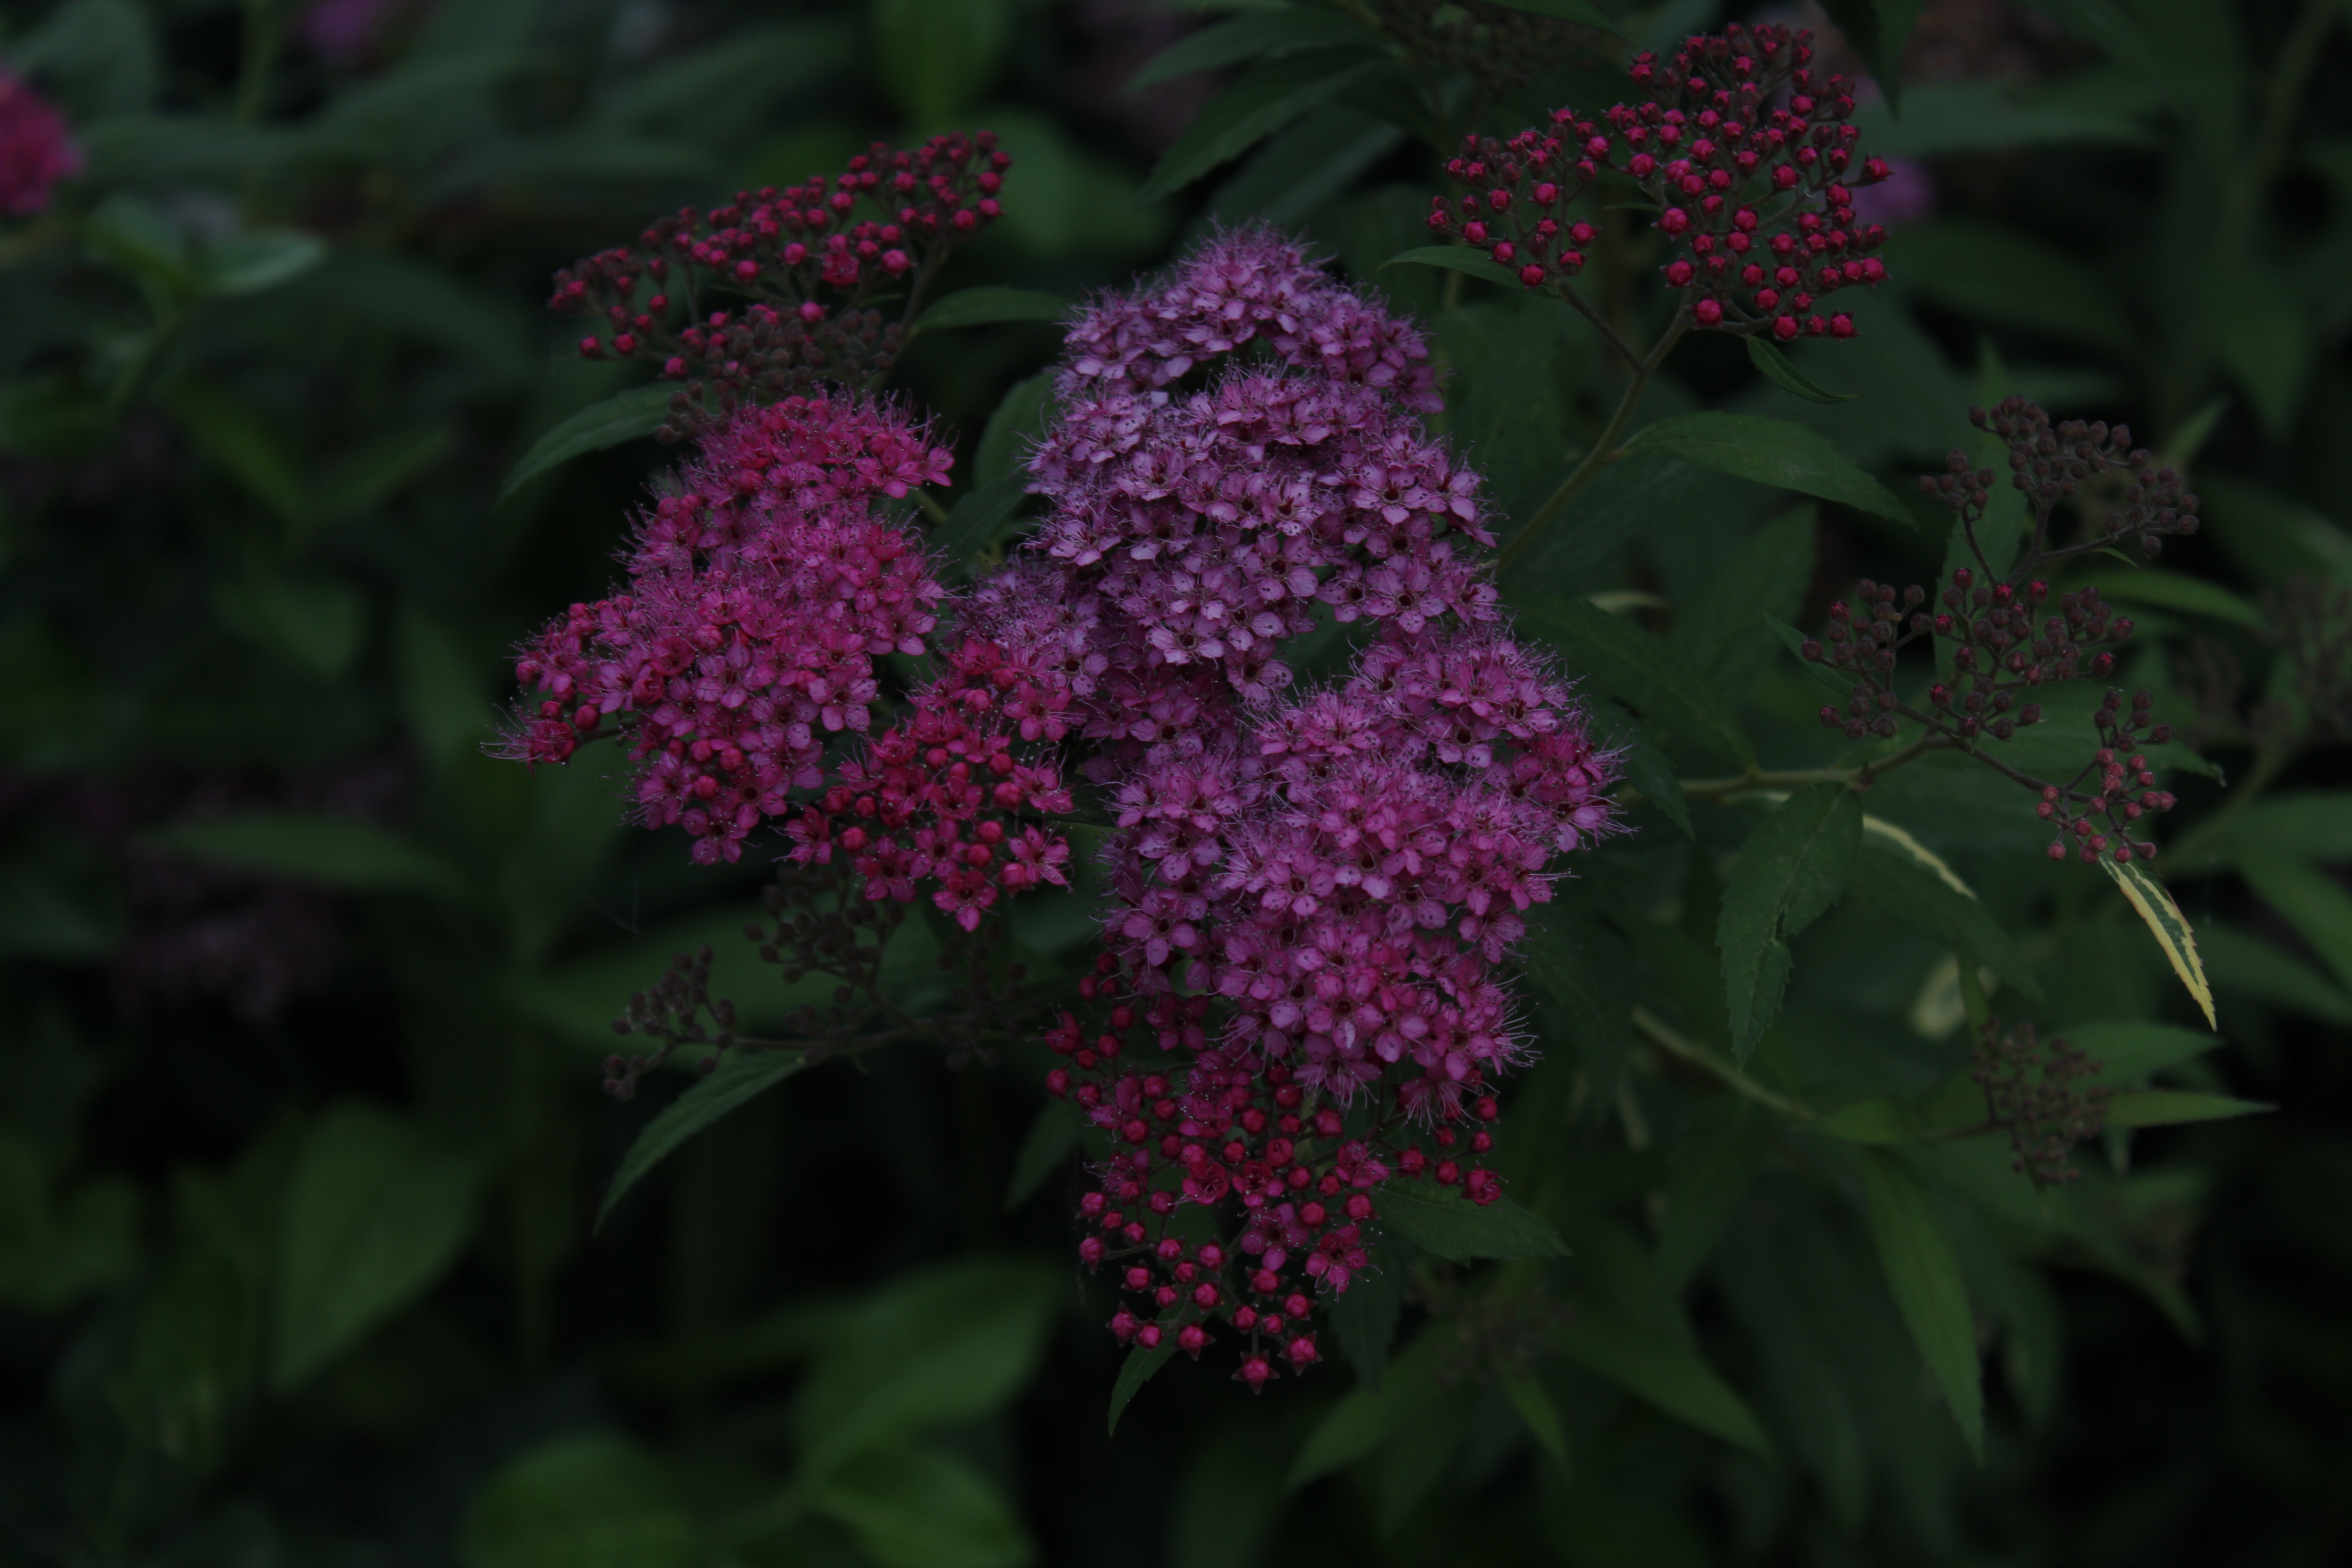
nature, flower, purple, finch, field, beautiful, spring, summer, plant, flora, shrub, yarrow, subshrub, annual plant, lilac